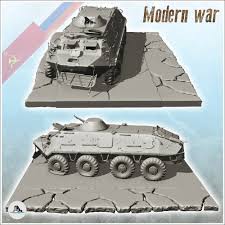
Label: BTR